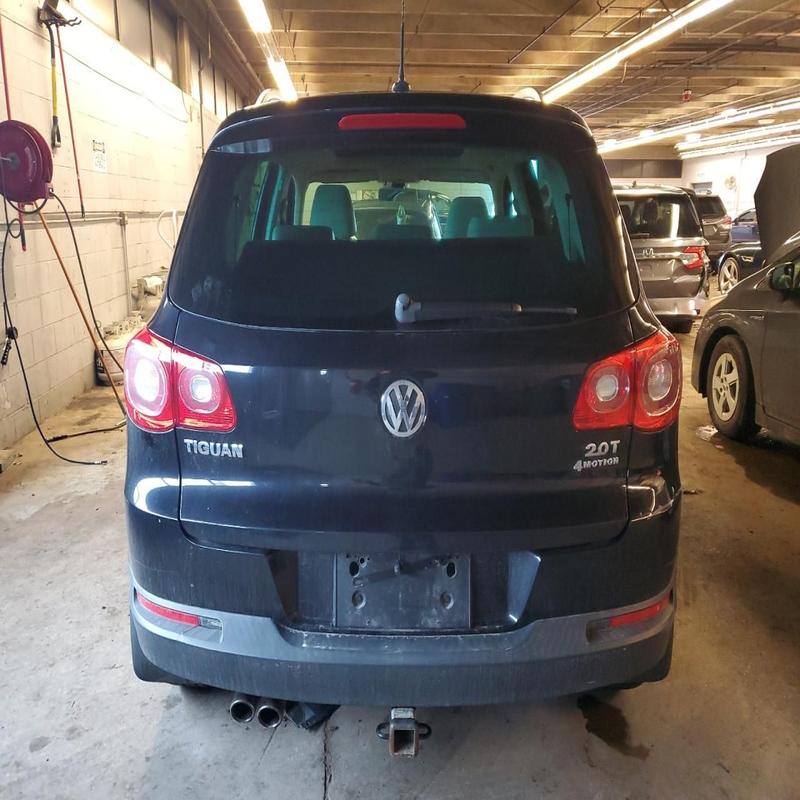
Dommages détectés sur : plaque d'immatriculation arrière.
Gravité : mineur